Answer in natural language. Considering the relative positions, is red colour plunger  shape cone (marked A) to the left or right of scenic landscape wall decor photo (marked C)? Choose between the following options: left or right
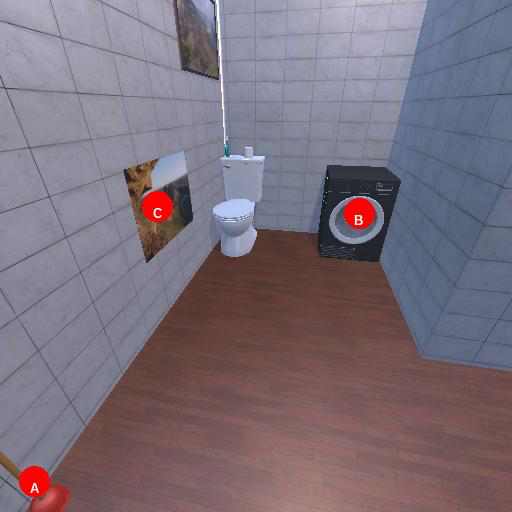
<answer>left</answer>